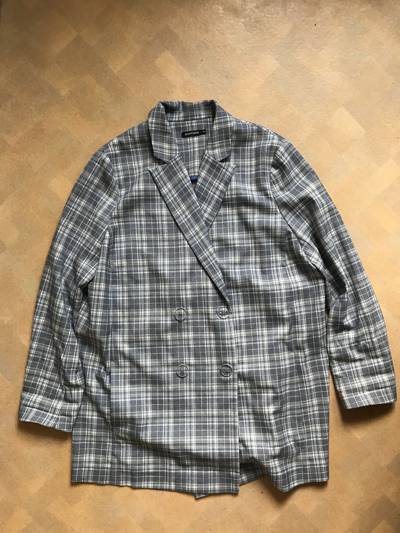
Waste category: clothes